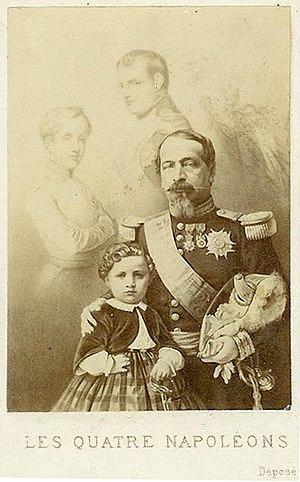
Les Quatre Napoléon, imagerie de propagande exaltant la dynastie napoléonienne sous le Second Empire.
Le bonapartisme est une famille de pensée politique française, qui s'inspire des actions des empereurs Napoléon Iᵉʳ et Napoléon III. Le terme a deux acceptions :
Napoléon Eugène Louis Jean Joseph Bonaparte, prince impérial, dit Louis-Napoléon, né le 16 mars 1856 à Paris et mort le 1ᵉʳ juin 1879 au pays zoulou, est le fils unique de Napoléon III, empereur des Français, et de son épouse, l’impératrice Eugénie.